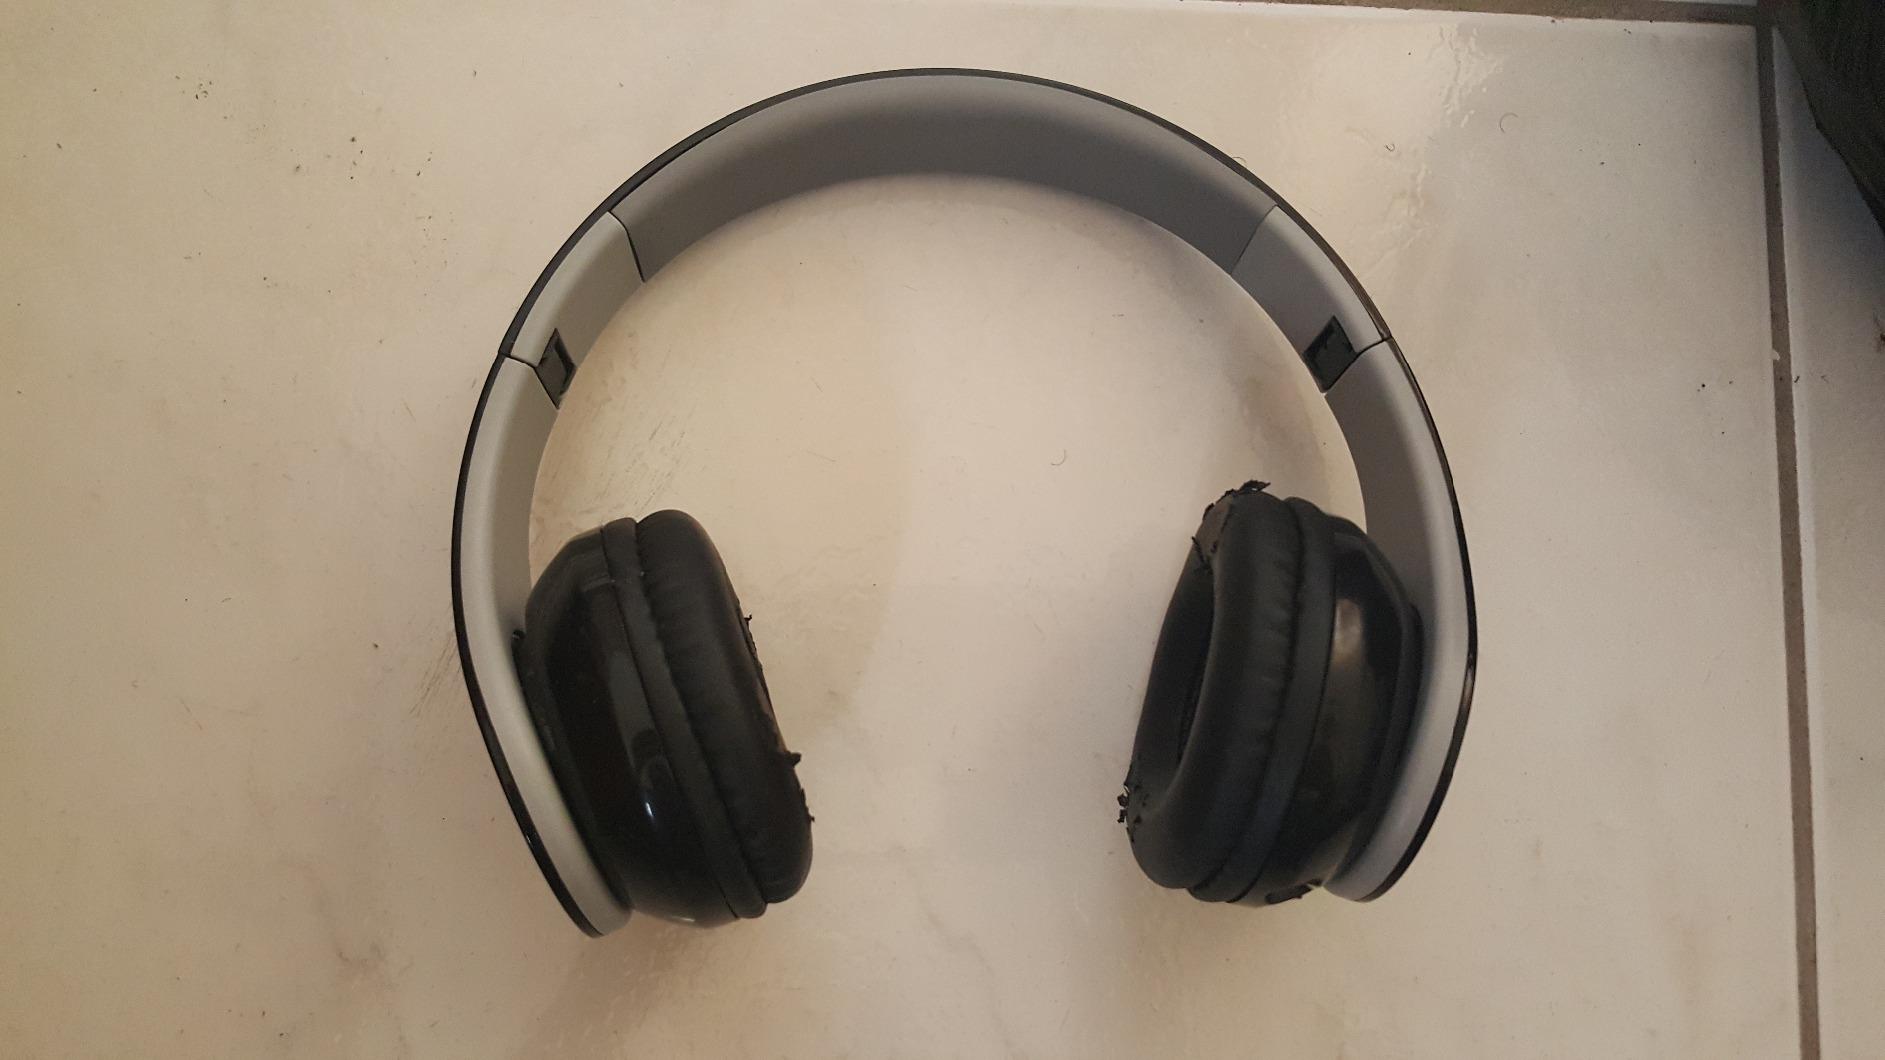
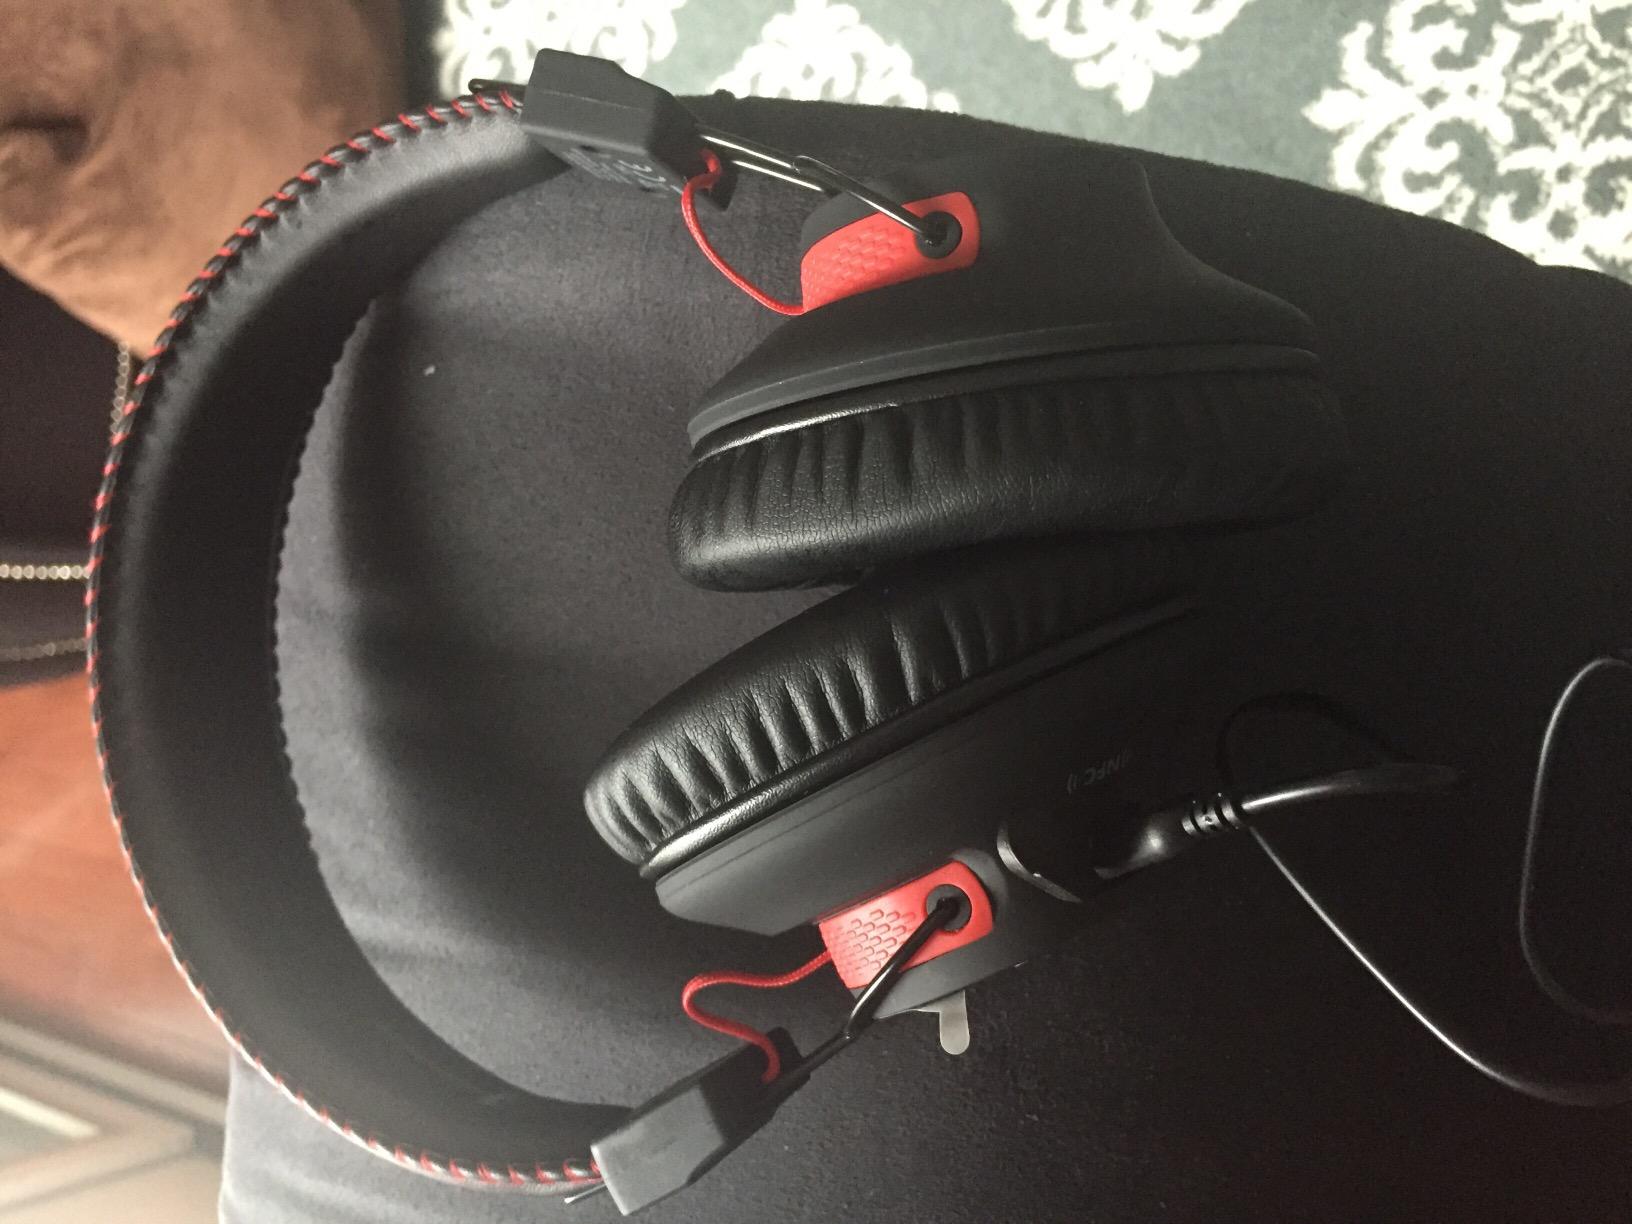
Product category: headphones
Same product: no